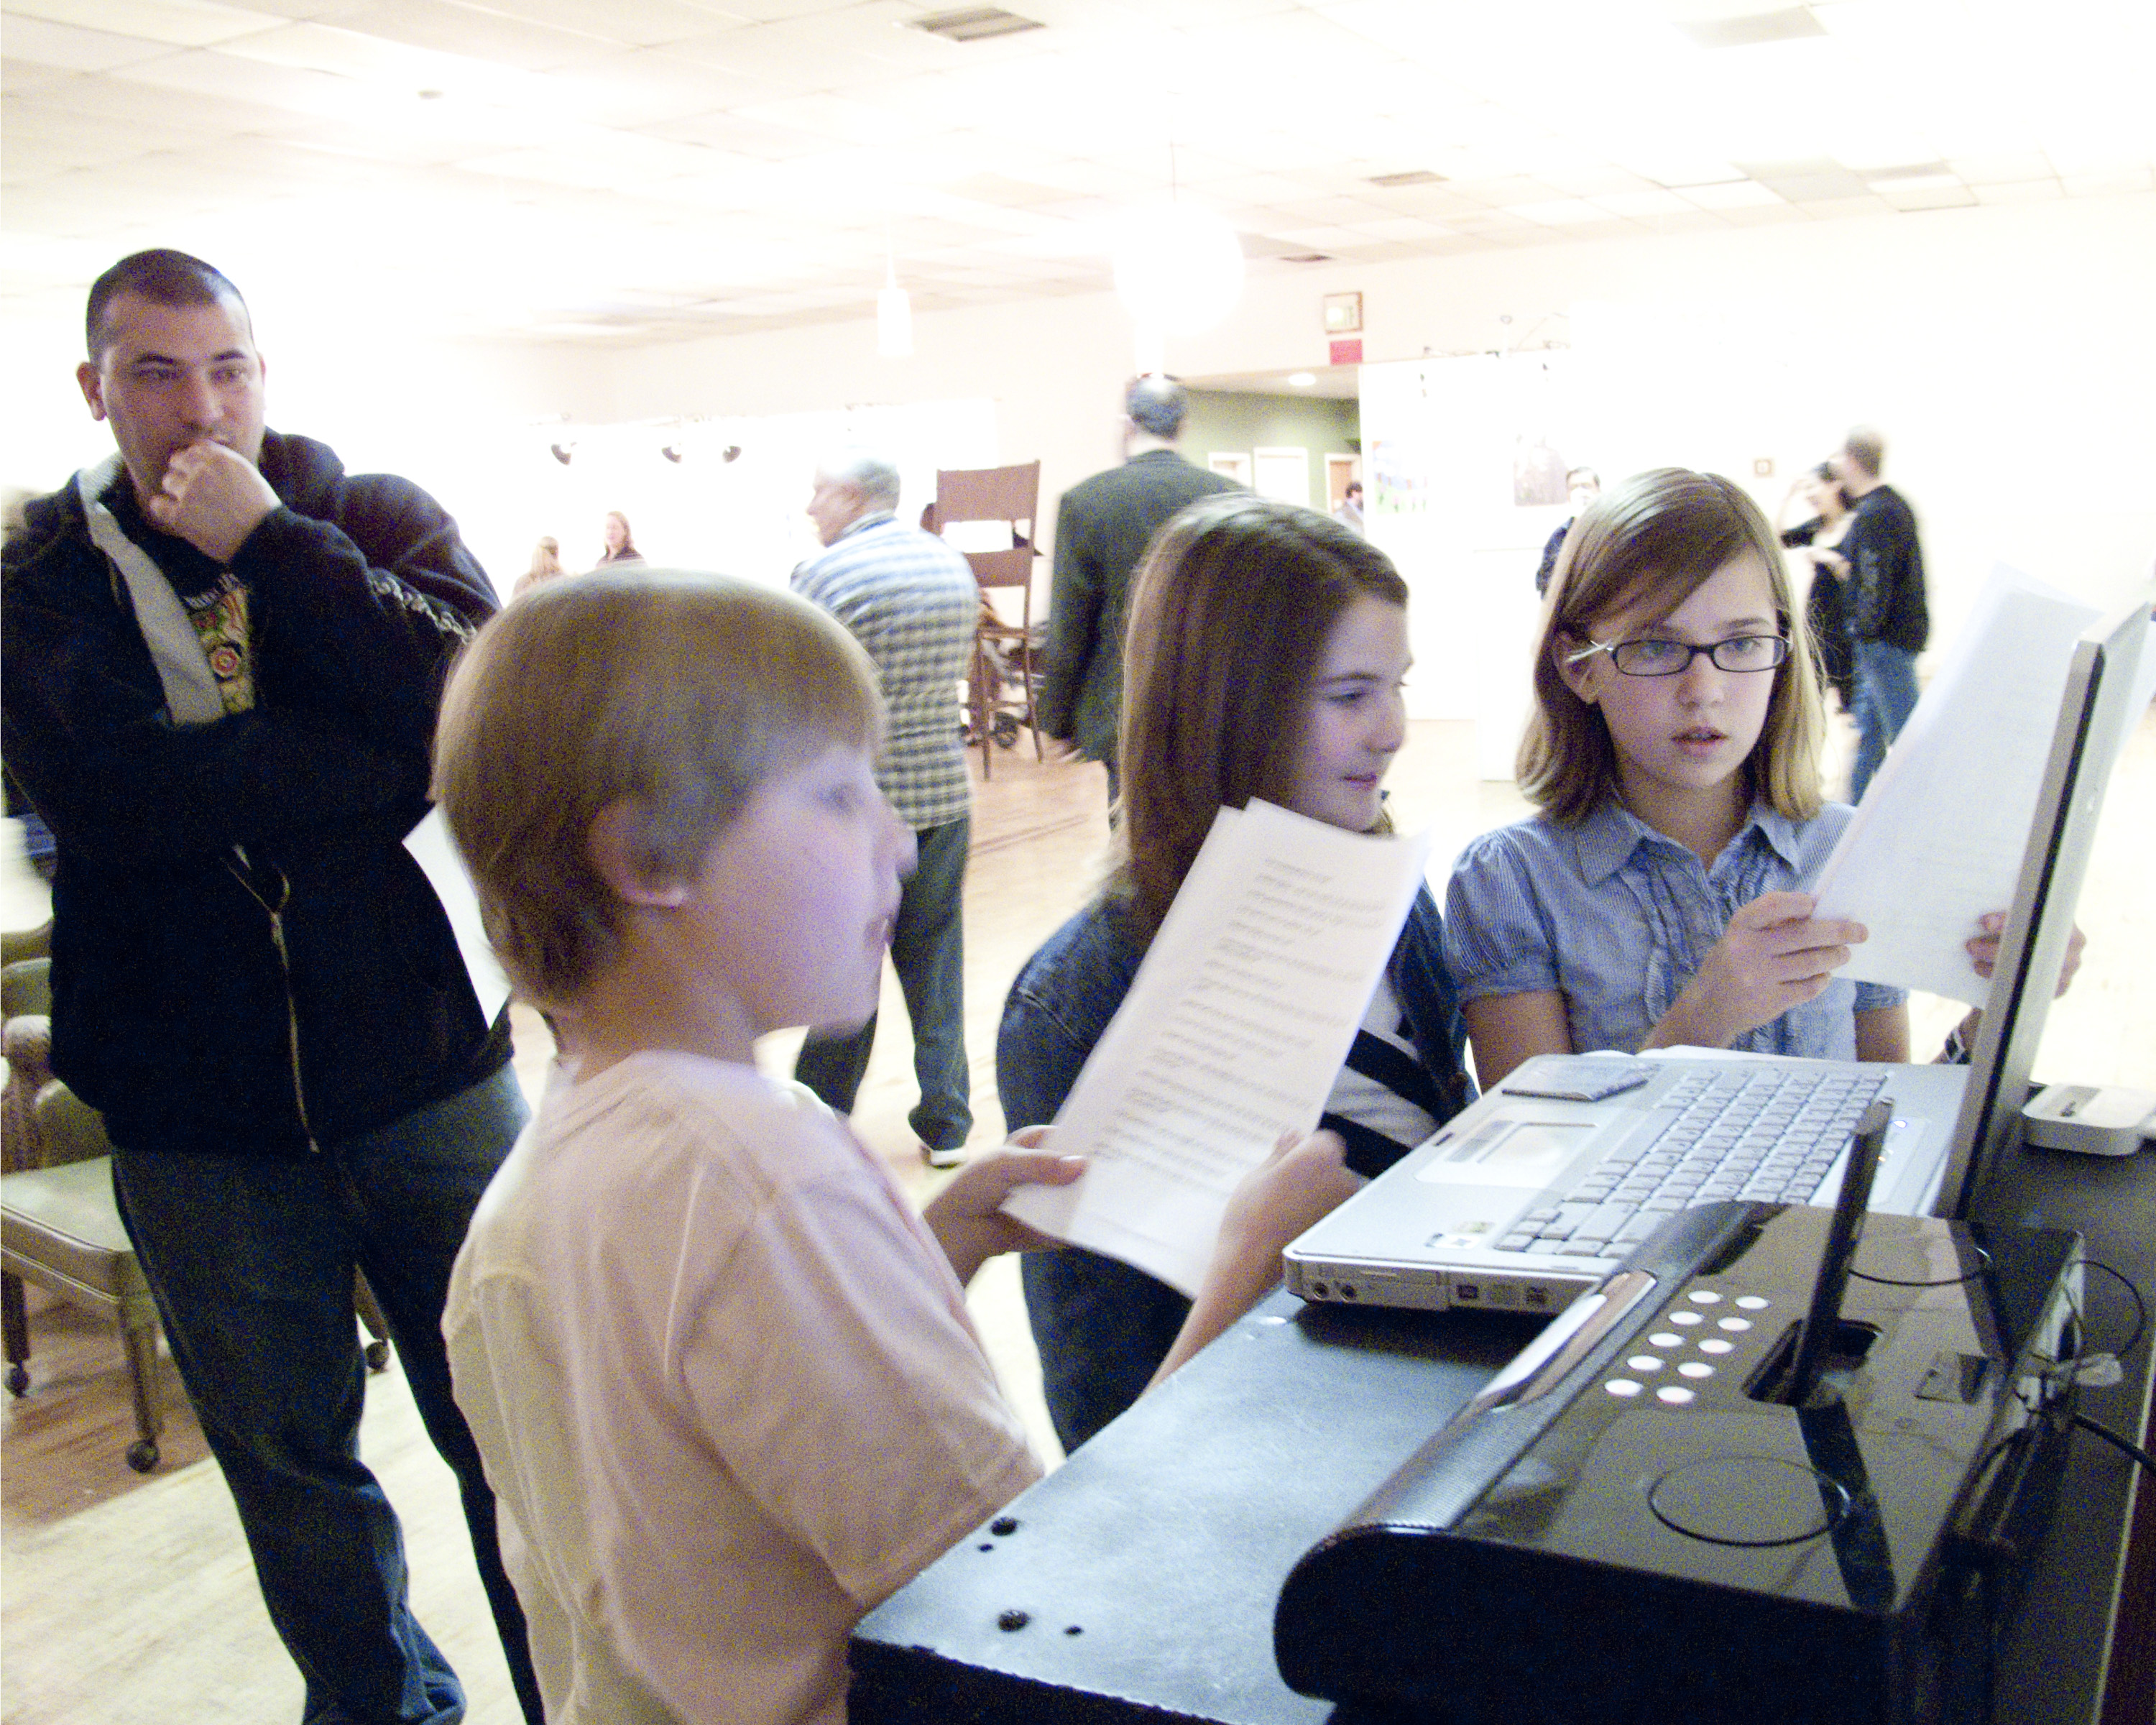
girl, communication, student, conversation, fun, job, sacramento, secondsaturday, vox, voxsacramento, childrensartshow, institution, videostory, electronic device, public relations